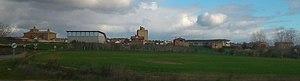
Allo est une ville et une municipalité qui fait partie de la Navarre, au nord de l'Espagne, à 56,3 km de sa capitale, Pampelune. Elle est située dans la zone non bascophone de la province. Le castillan est la seule langue officielle alors que le basque n’a pas de statut officiel. Le nombre d'habitants en 2004 était de 1 029 et en 2006 de 1 056 personnes.